Answer in natural language. Consider the 3D positions of the objects in the scene and not just the 2D positions in the image. Is the centerpoint of  black colour television (highlighted by a blue box) at a higher height than black colour tv stand (highlighted by a green box)? Choose between the following options: yes or no
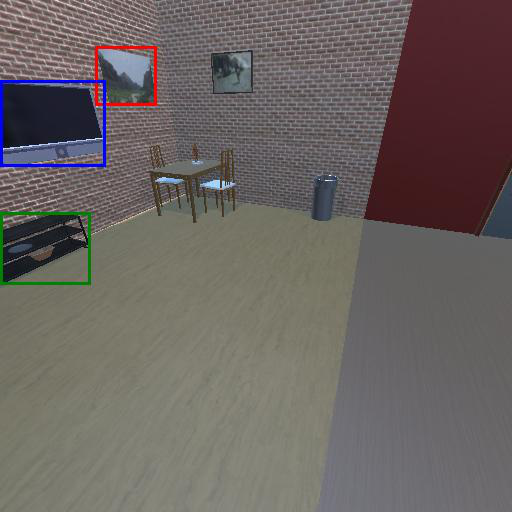
<answer>yes</answer>